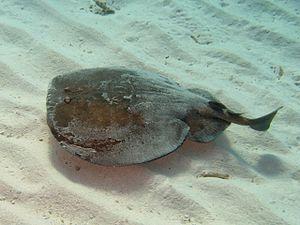
Les Torpediniformes, communément appelés raies électriques, sont un ordre de raies ayant une forme de torpille.